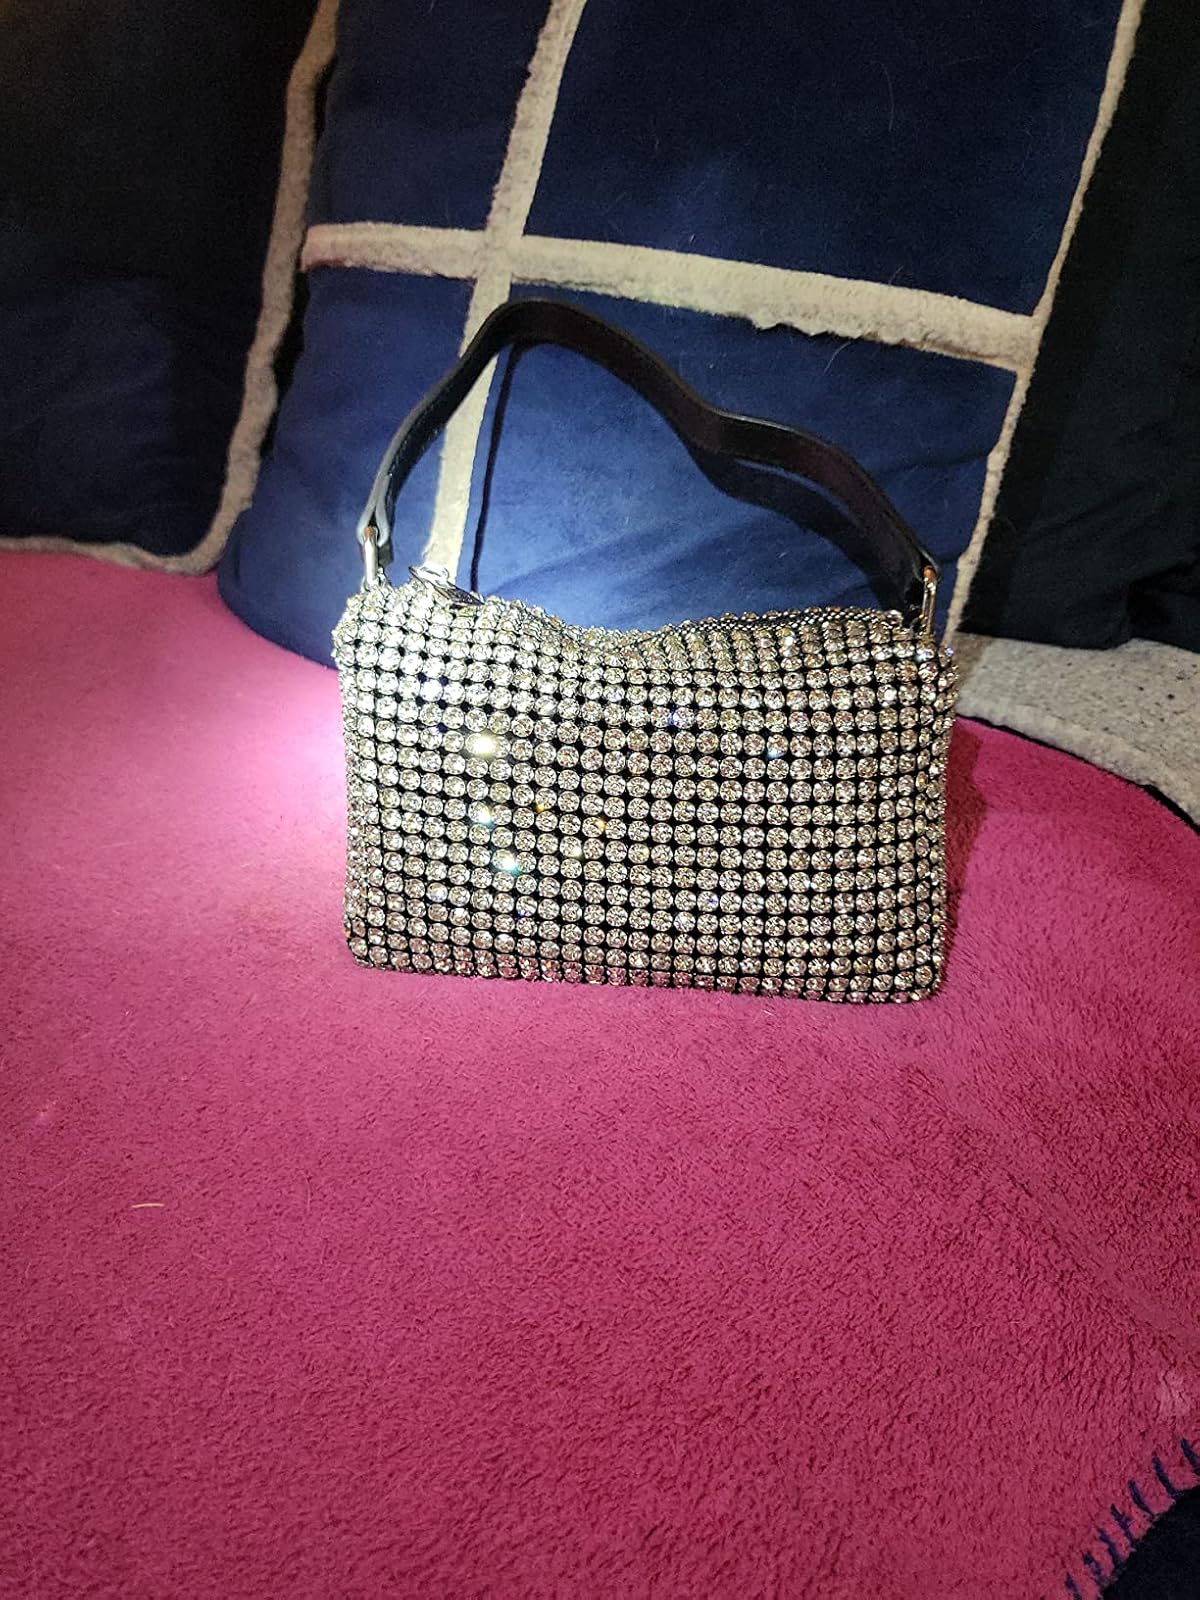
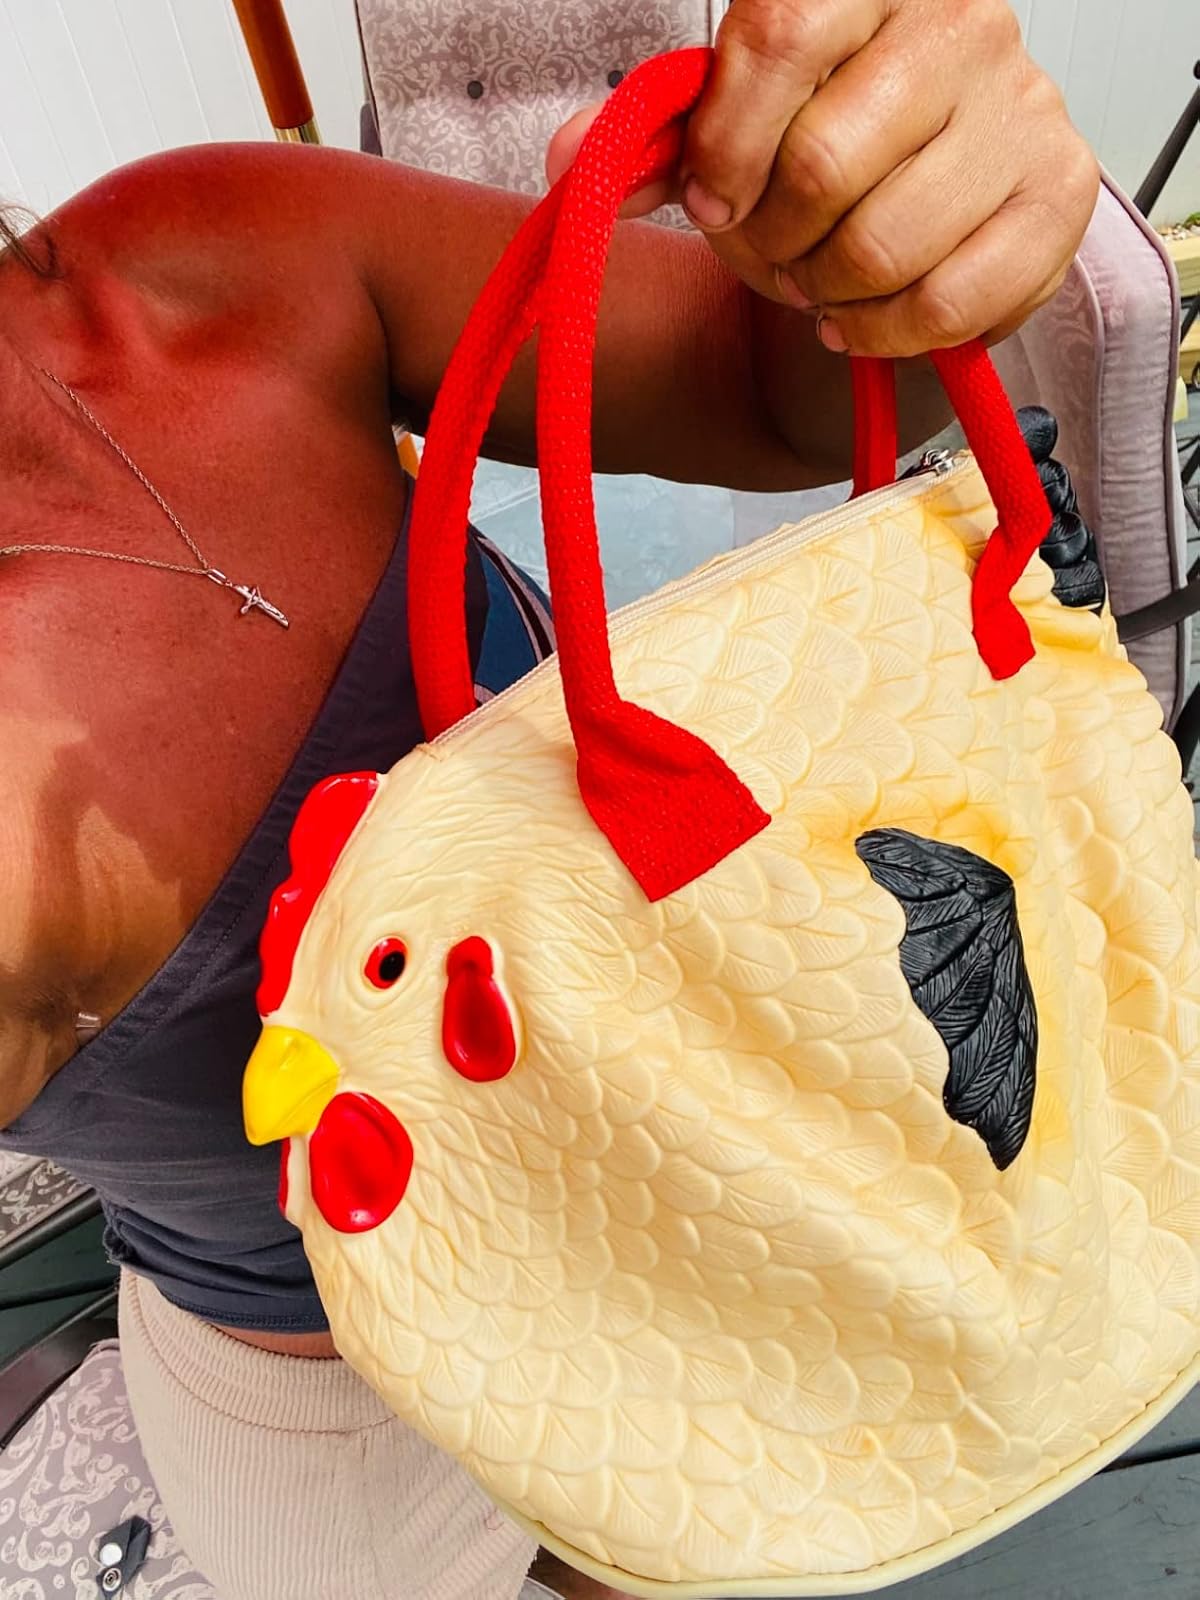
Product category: accessories_handbag
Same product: no